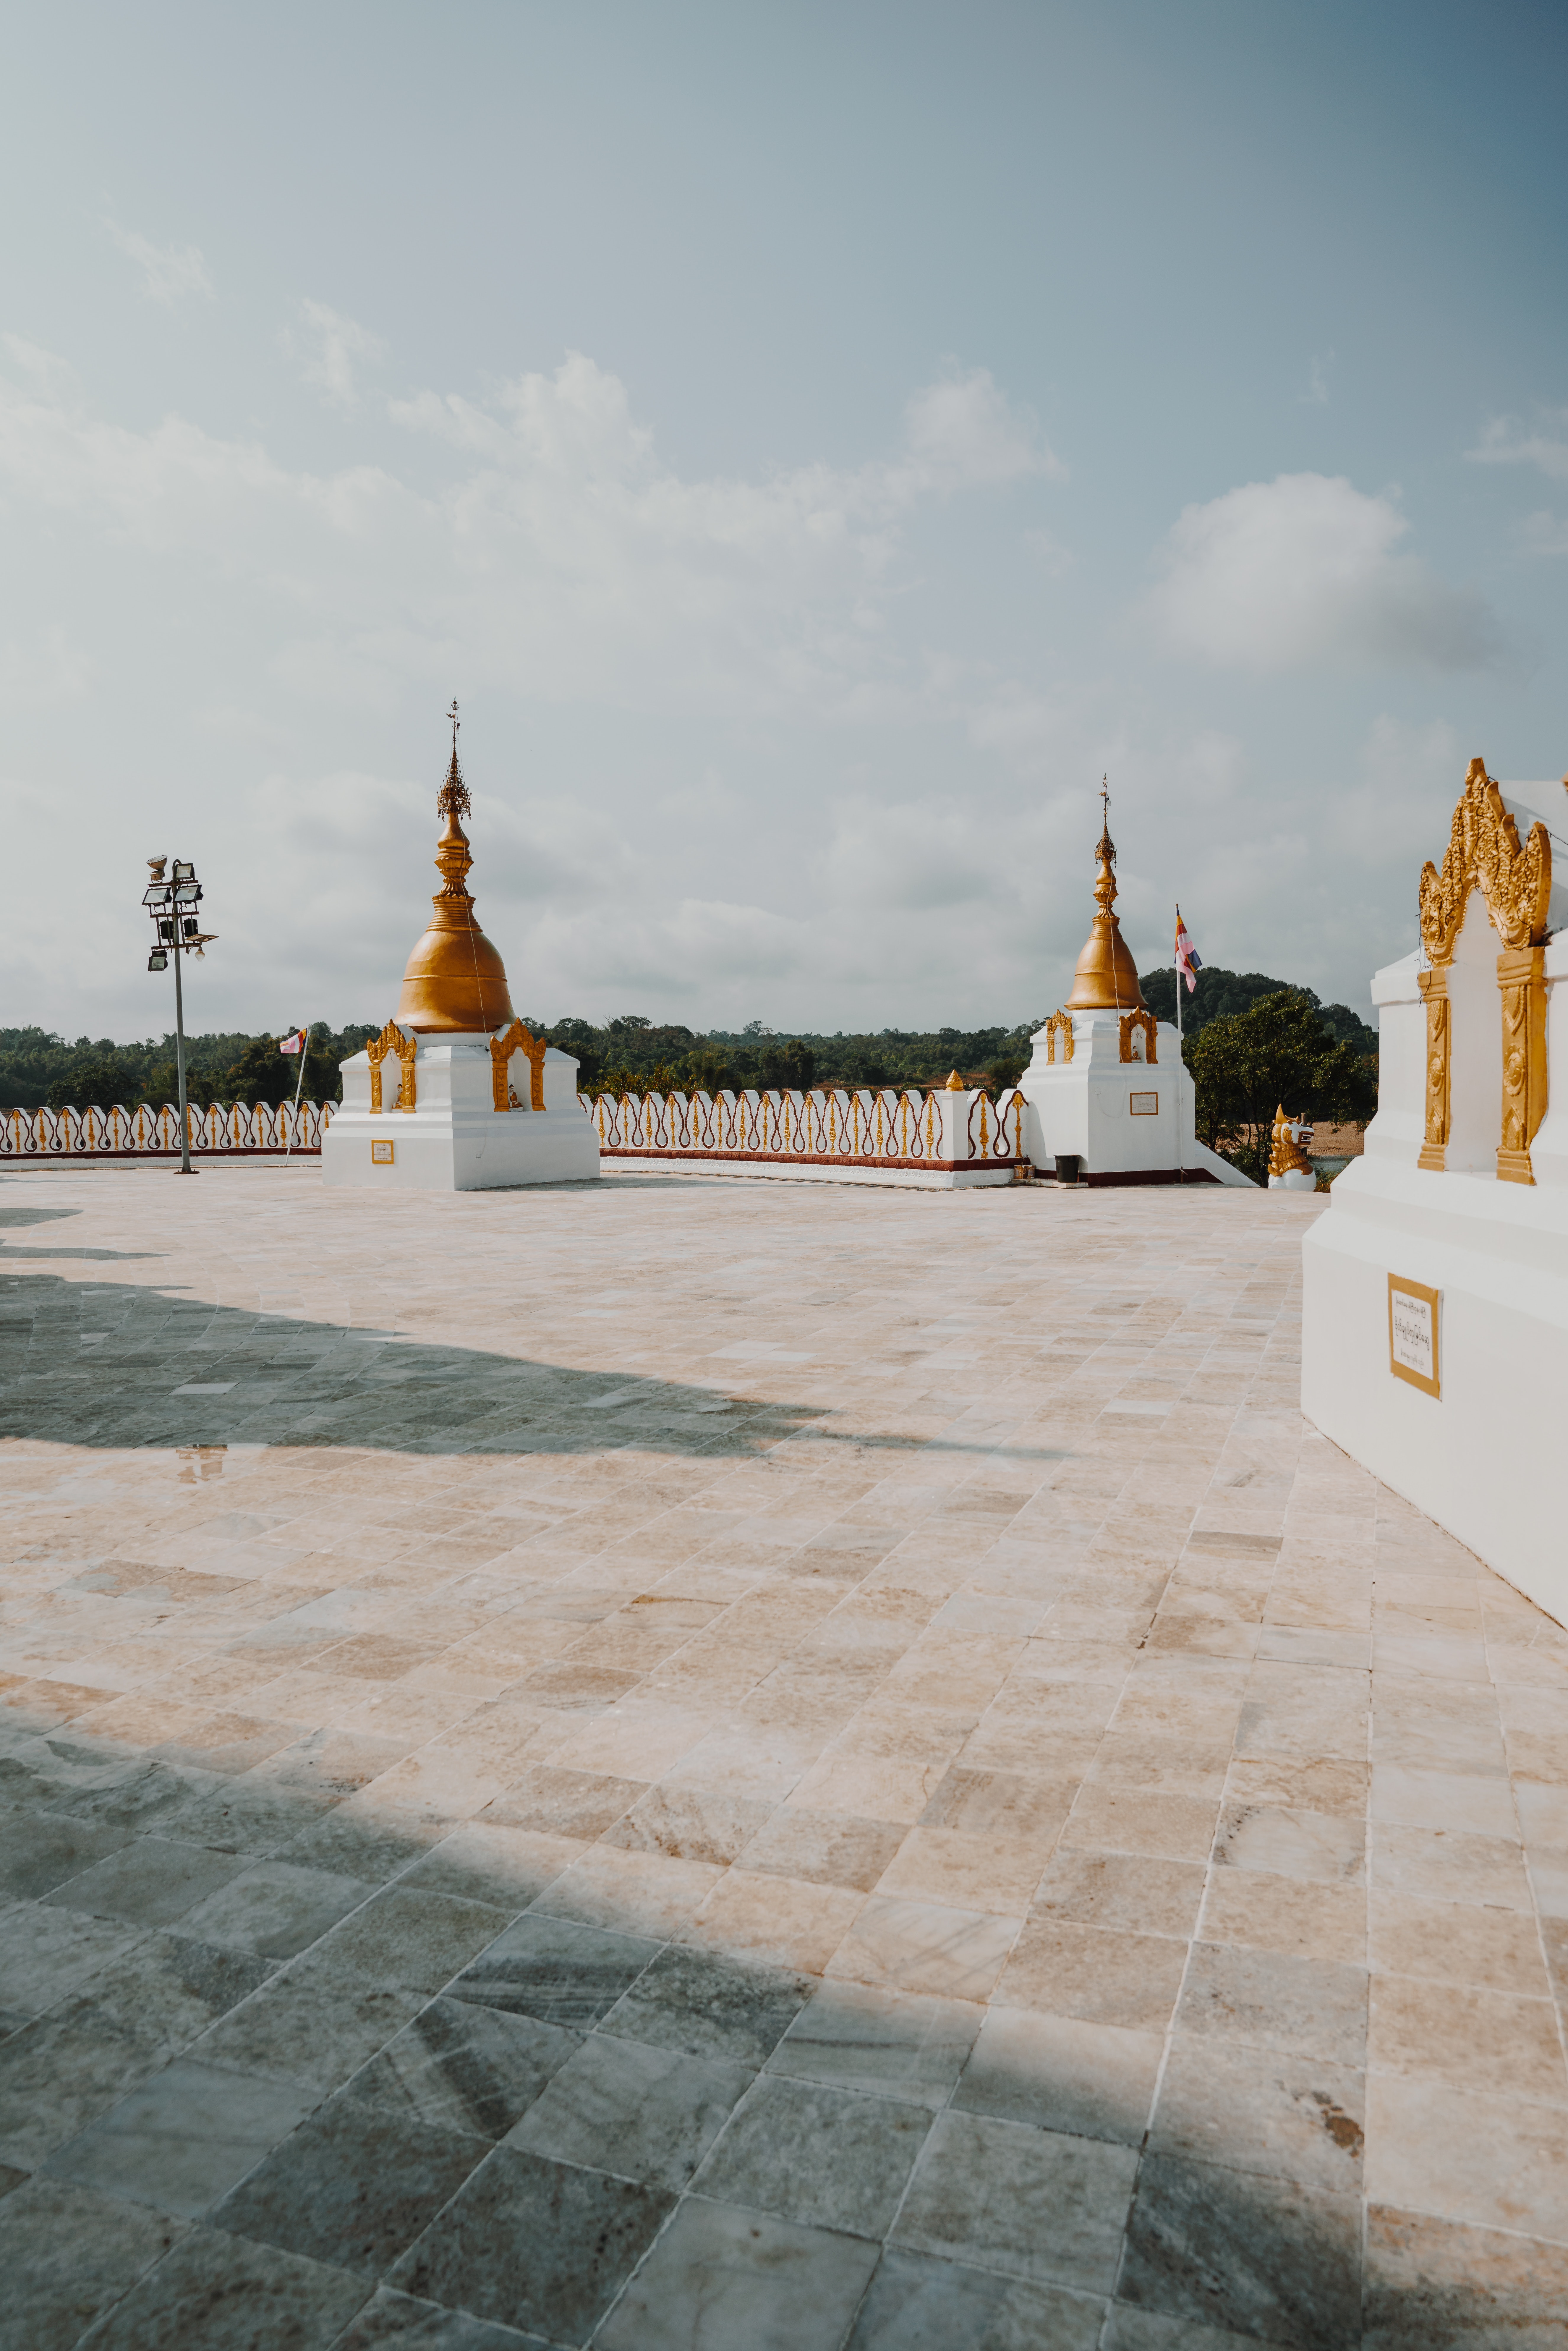
holy places, sky, place of worship, building, architecture, temple, vacation, tourism, stupa, monastery, historic site, shrine, city